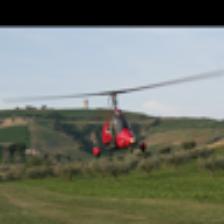
Label: NonHuman